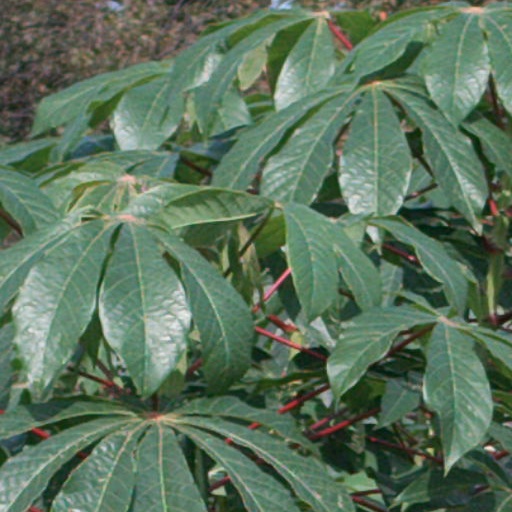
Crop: cassava